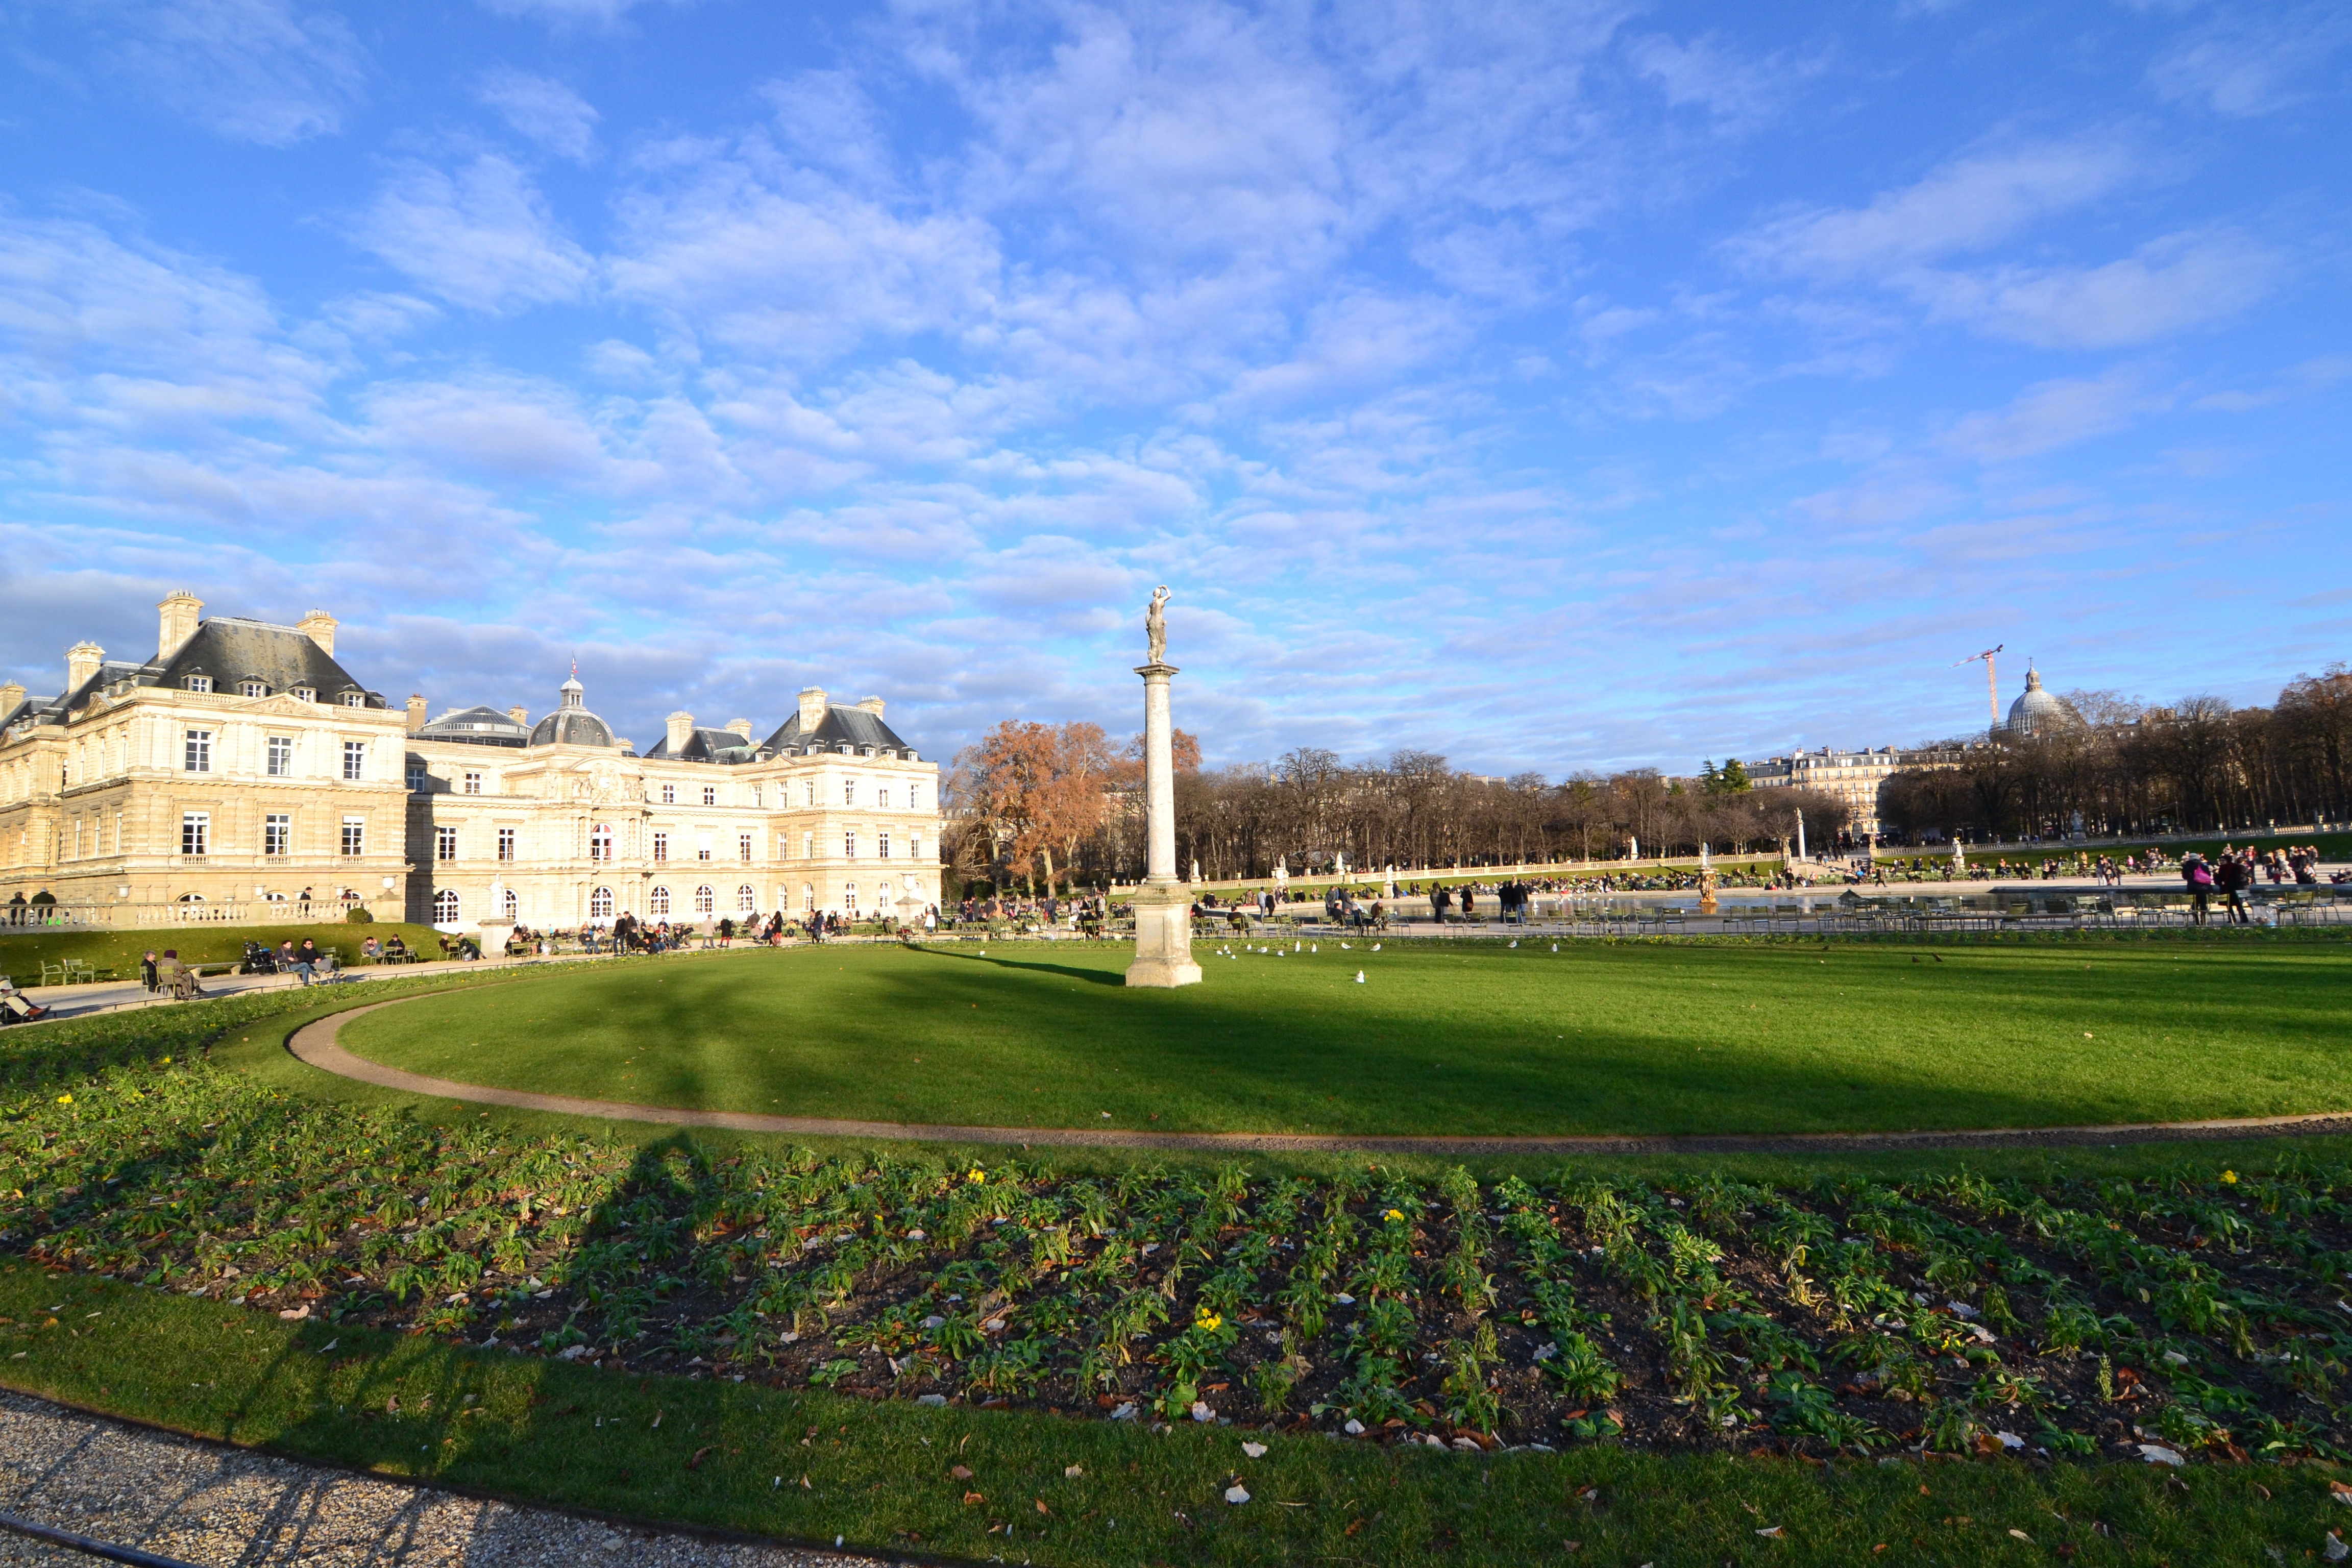
grass, structure, lawn, chateau, palace, paris, panorama, france, column, stadium, estate, stately home, jardin du luxembourg, residential area, sport venue